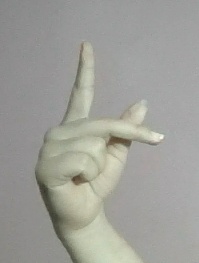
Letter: dha